Tsunyidiscus

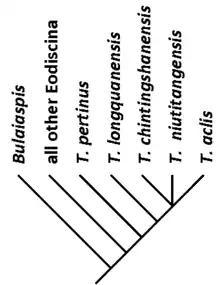
Cladogram of the relations within the monotypical family Tsunyidiscidae, with other Eodiscina and with the ancestral genus "Bulaiaspis" (Redlichiina, Chengkouaspidae)

"Tsunyidiscus" is the oldest known eodiscoid. The glabella of "Tsunyidiscus" is extremely similar to that of "Dipharus clarki", and distinct from all other eodiscoids. "D. clarki" is thought to represent an immature stage of the redlichioid "Bulaiaspis" rather than an eodiscoid. This is because of the dominant palpebroocular ridges, extremely long librigenae, and free pleural tips on the pygidium of variable numbers of segments. In short: "Tsunyidiscus" is thought to have developed through paedomorphosis from "Bulaiaspis".